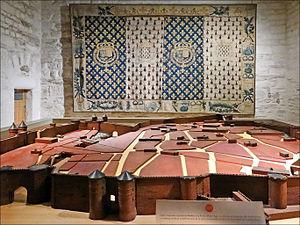
Gilles de Montmorency-Laval, plus connu sous le nom de Gilles de Rais en référence à son titre de baron de Retz, né au château de Champtocé-sur-Loire à une date inconnue, mort le 26 octobre 1440 à Nantes, est un chevalier et seigneur de Bretagne, d'Anjou, du Poitou, du Maine et d'Angoumois.
Le château des ducs de Bretagne est un château défensif et de plaisance situé à Nantes, dans le département de la Loire-Atlantique en France. Classé monument historique depuis 1840, il a principalement été construit au XVᵉ siècle mais il comprend aussi des éléments datant du XIVᵉ au XVIIIᵉ siècle.